Oregon Shakespeare Festival

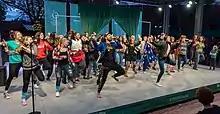
DJ Prashant and Jai Ho! perform at the Green Show, 2019.

In addition to the plays, since 1951 a free outdoor "Green Show" drawing audiences in the hundreds, often including non-playgoers, precedes the evening plays from June through September, Wednesday through Saturday nights, from a modular steel stage with a sprung floor for the dancers, a removable wheelchair ramp for performers with disabilities, and built-in storage facilities that eliminate carting equipment from and to distant storage facilities. Originally, it offered Elizabethan music and dancers. From 1966 until 2007 it consisted of three Renaissance-themed shows in rotation inspired by the plays showing in the Allen Elizabethan Theatre. Beginning in 1990, live music was supplied by resident ensemble The Terra Nova Consort, with numerous guest musicians, and Elizabethan dancers. In 1998, Terra Nova was joined by modern dance troupe Dance Kaleidoscope. This collaboration continued through 2007.